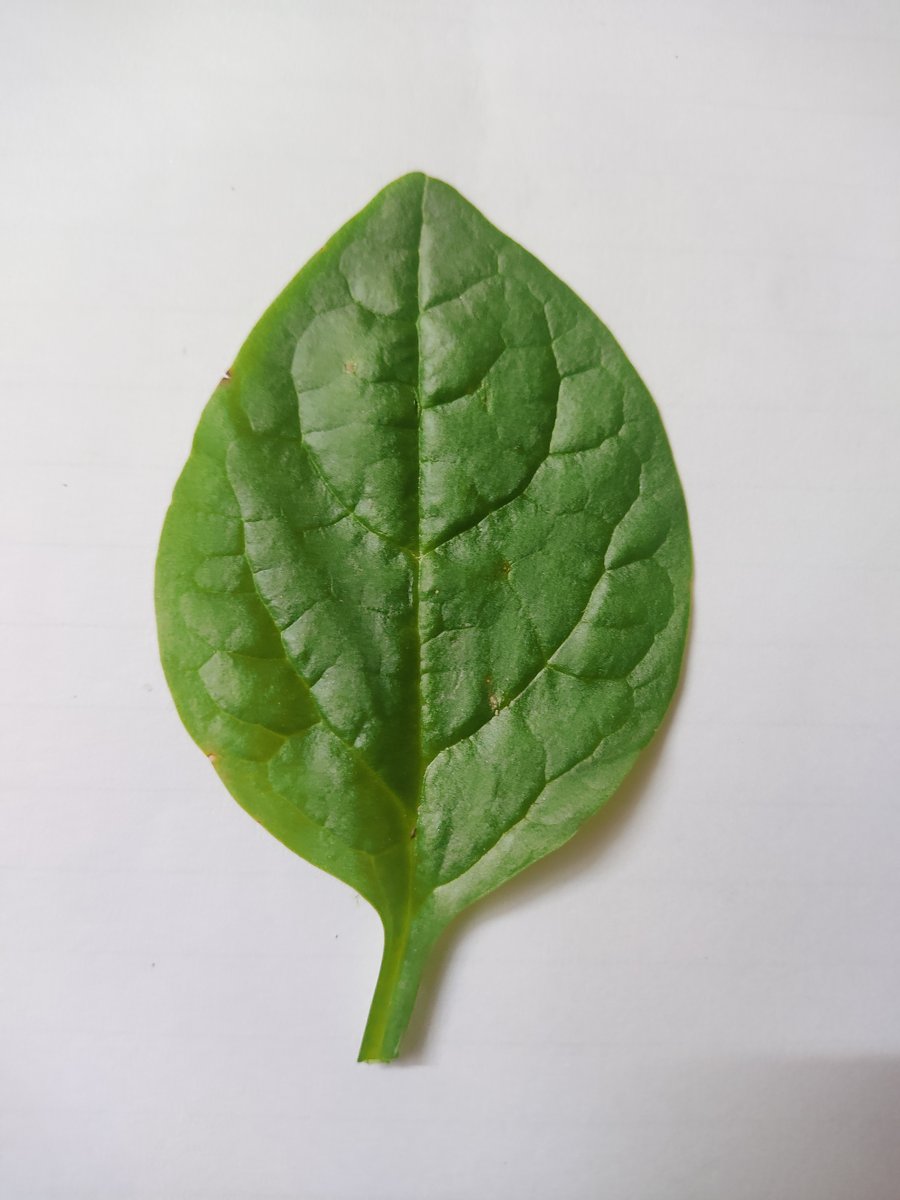
Label: Healthy-Leaf